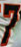
Number: 7